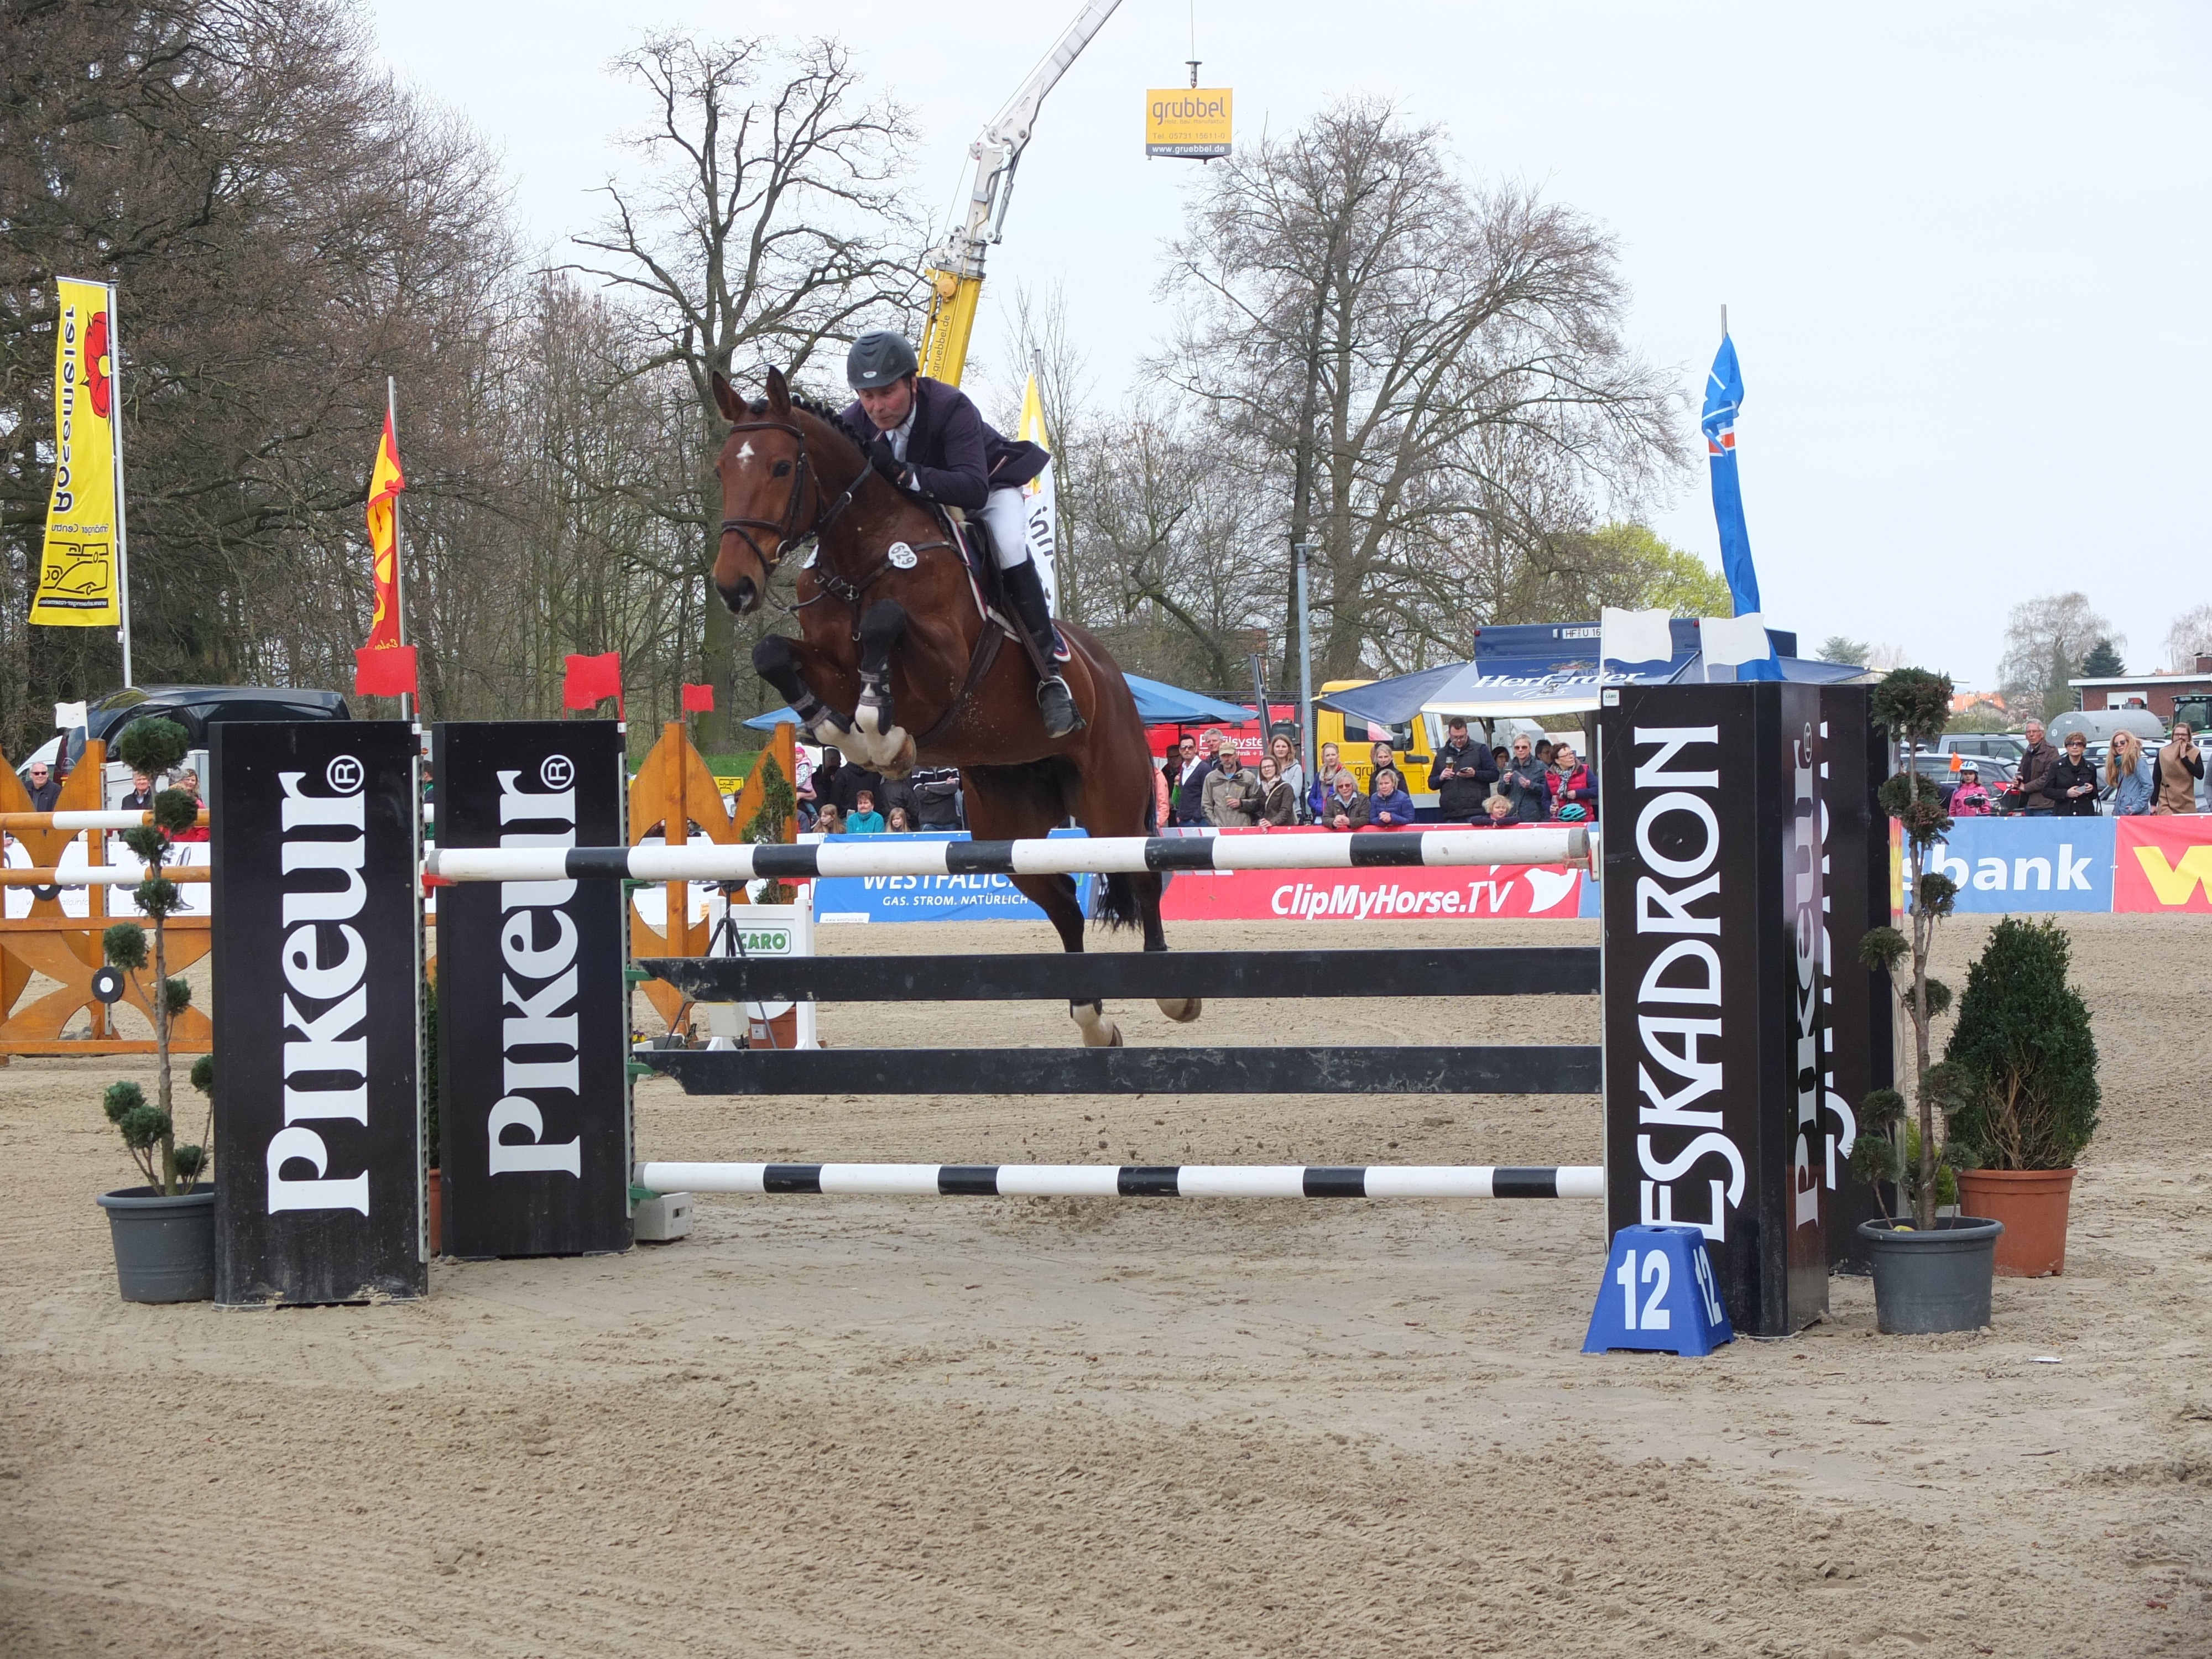
person, jump, recreation, jumping, brown, extreme sport, jumper, equestrian, race, competition, sports, endurance, testing, tournament, obstacle, reiter, equestrianism, physical exercise, show jumping, tournament ride, pikeur, eskadron, oxer, outdoor recreation, human action, animal sports, english riding, equestrian sport